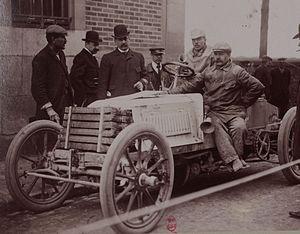
[Collection Jules Beau. Photographie sportive]